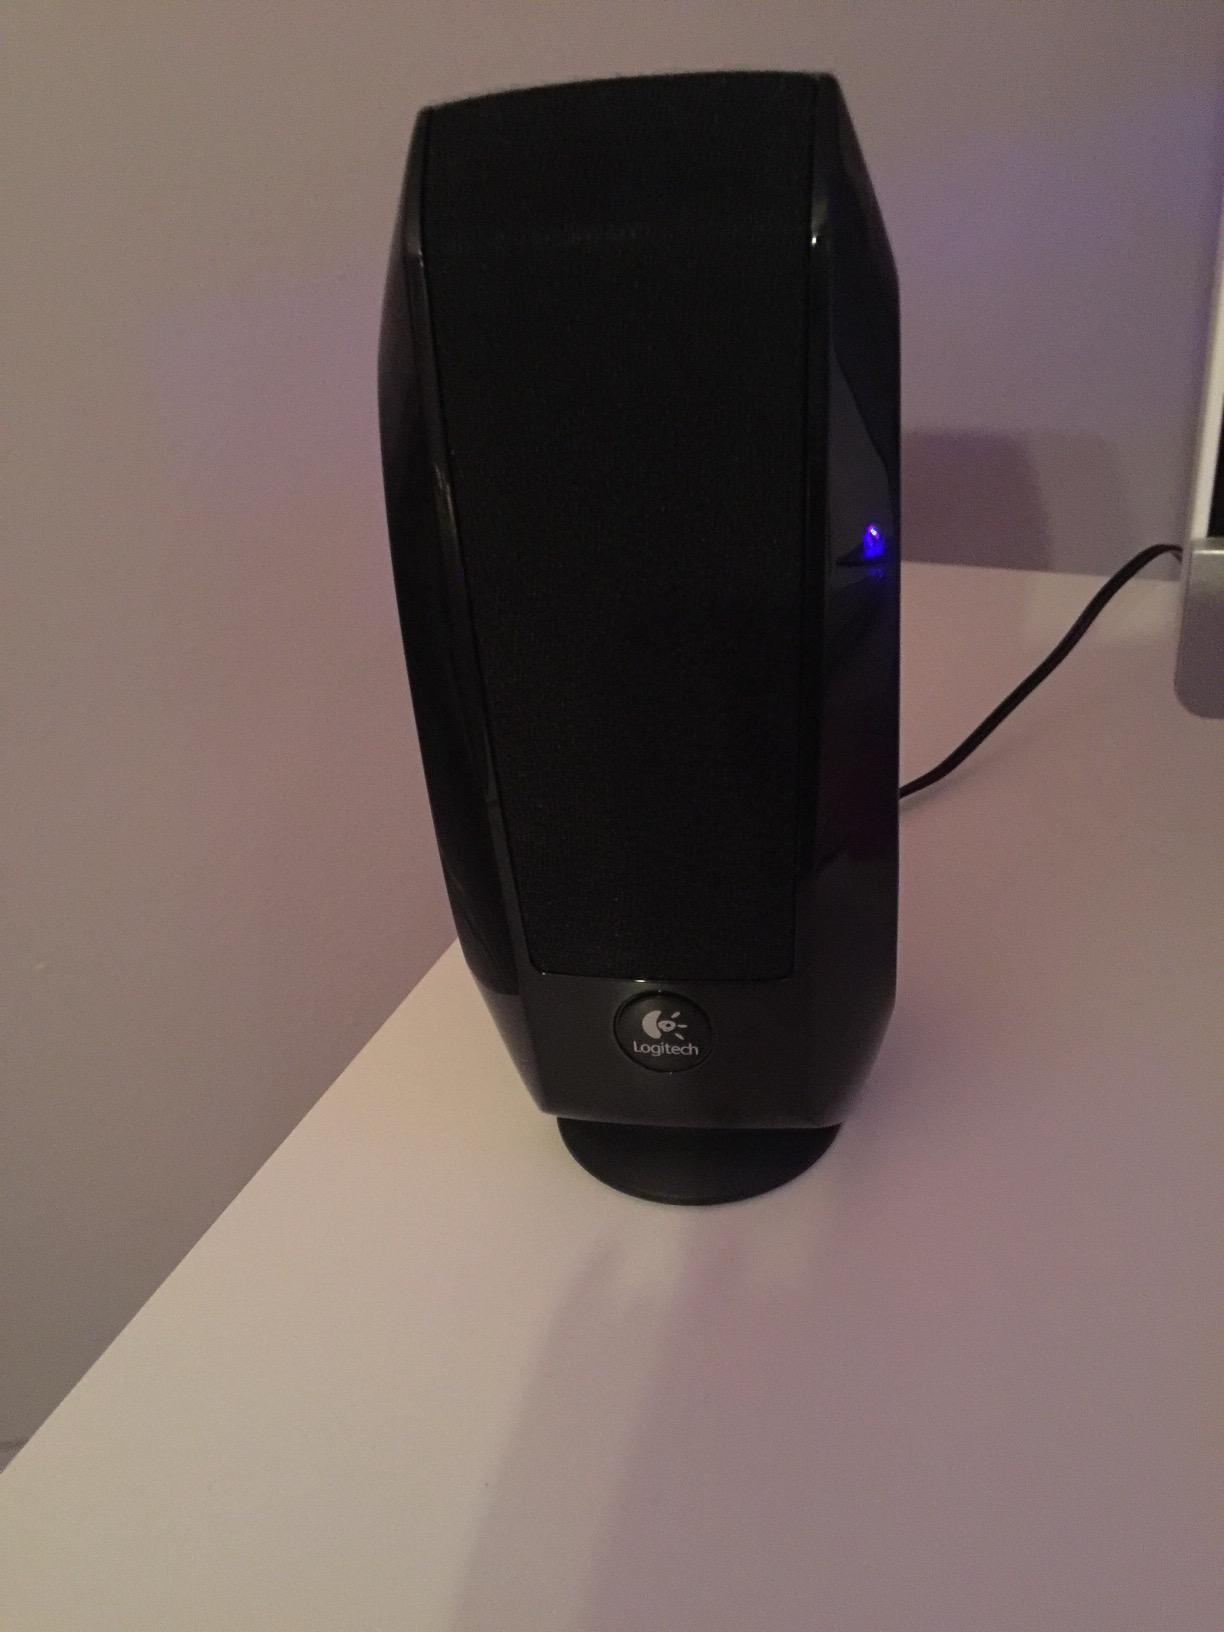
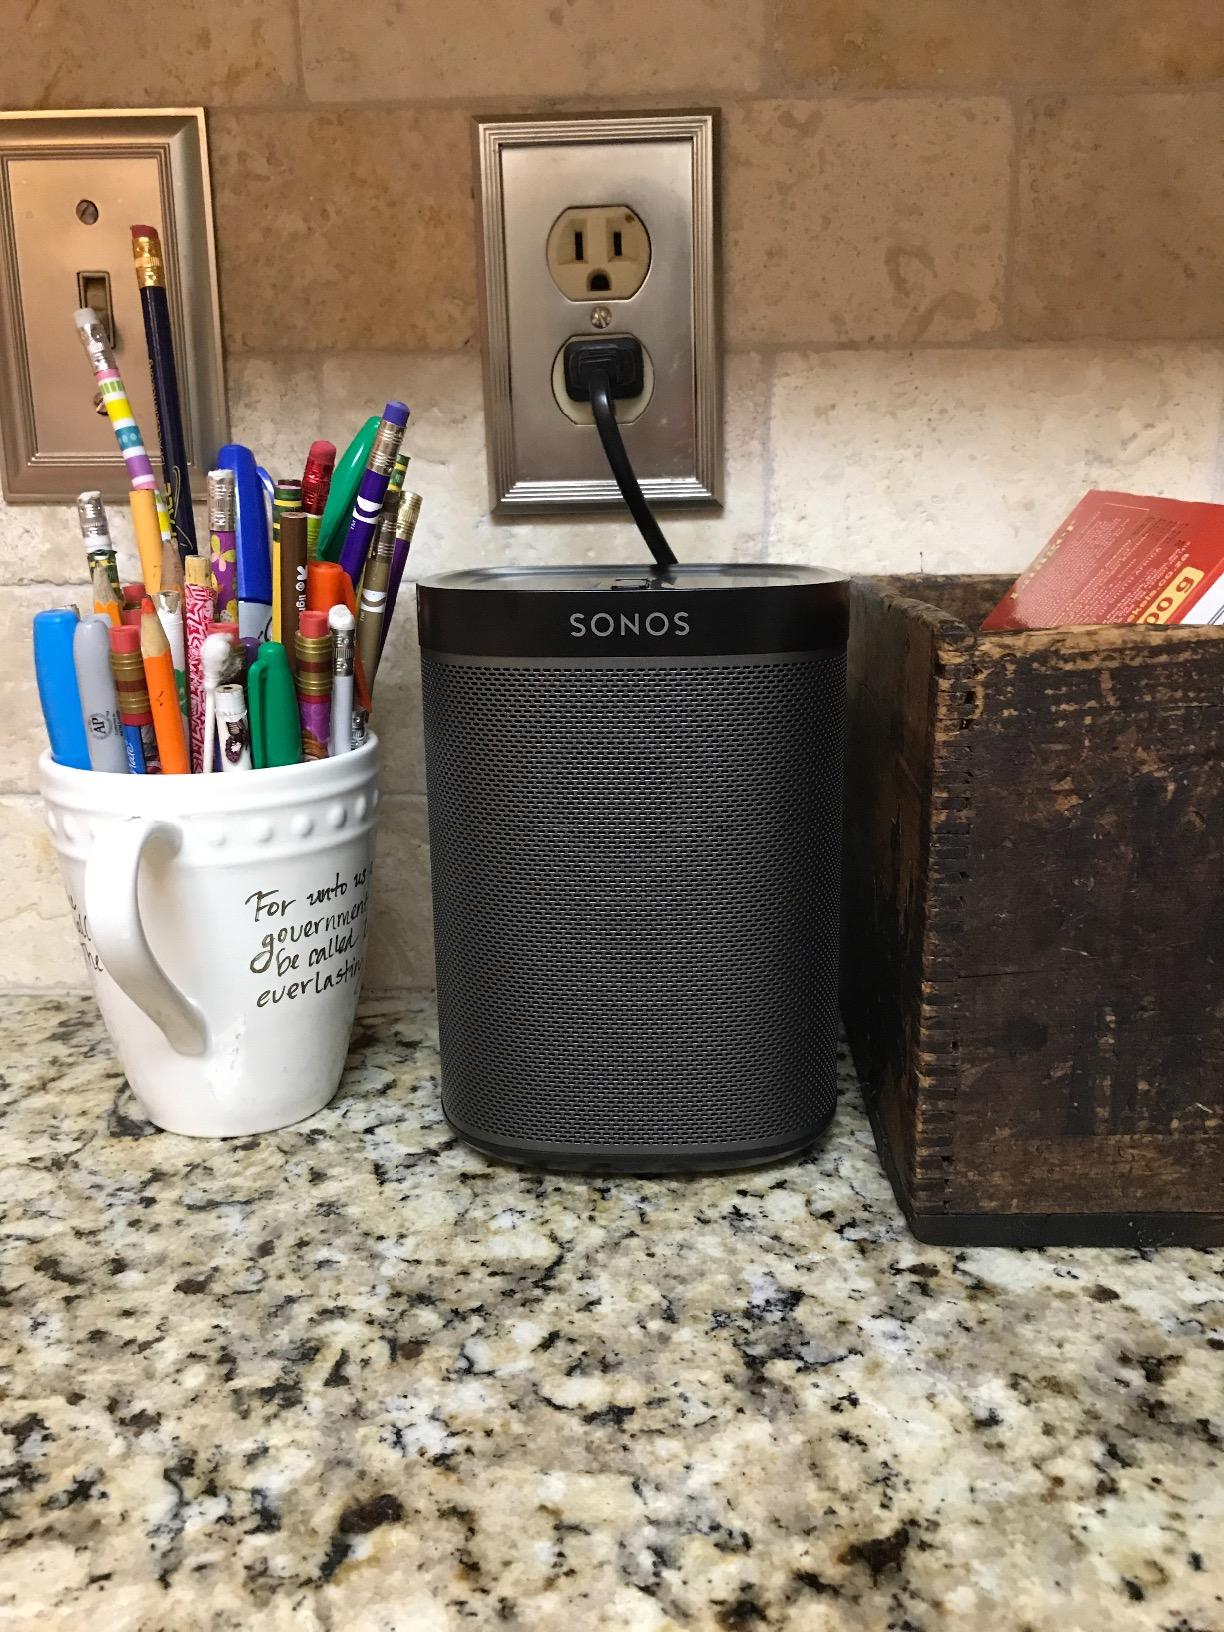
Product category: speaker
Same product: no